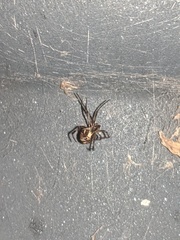
Species: Lactrodectus_hesperus